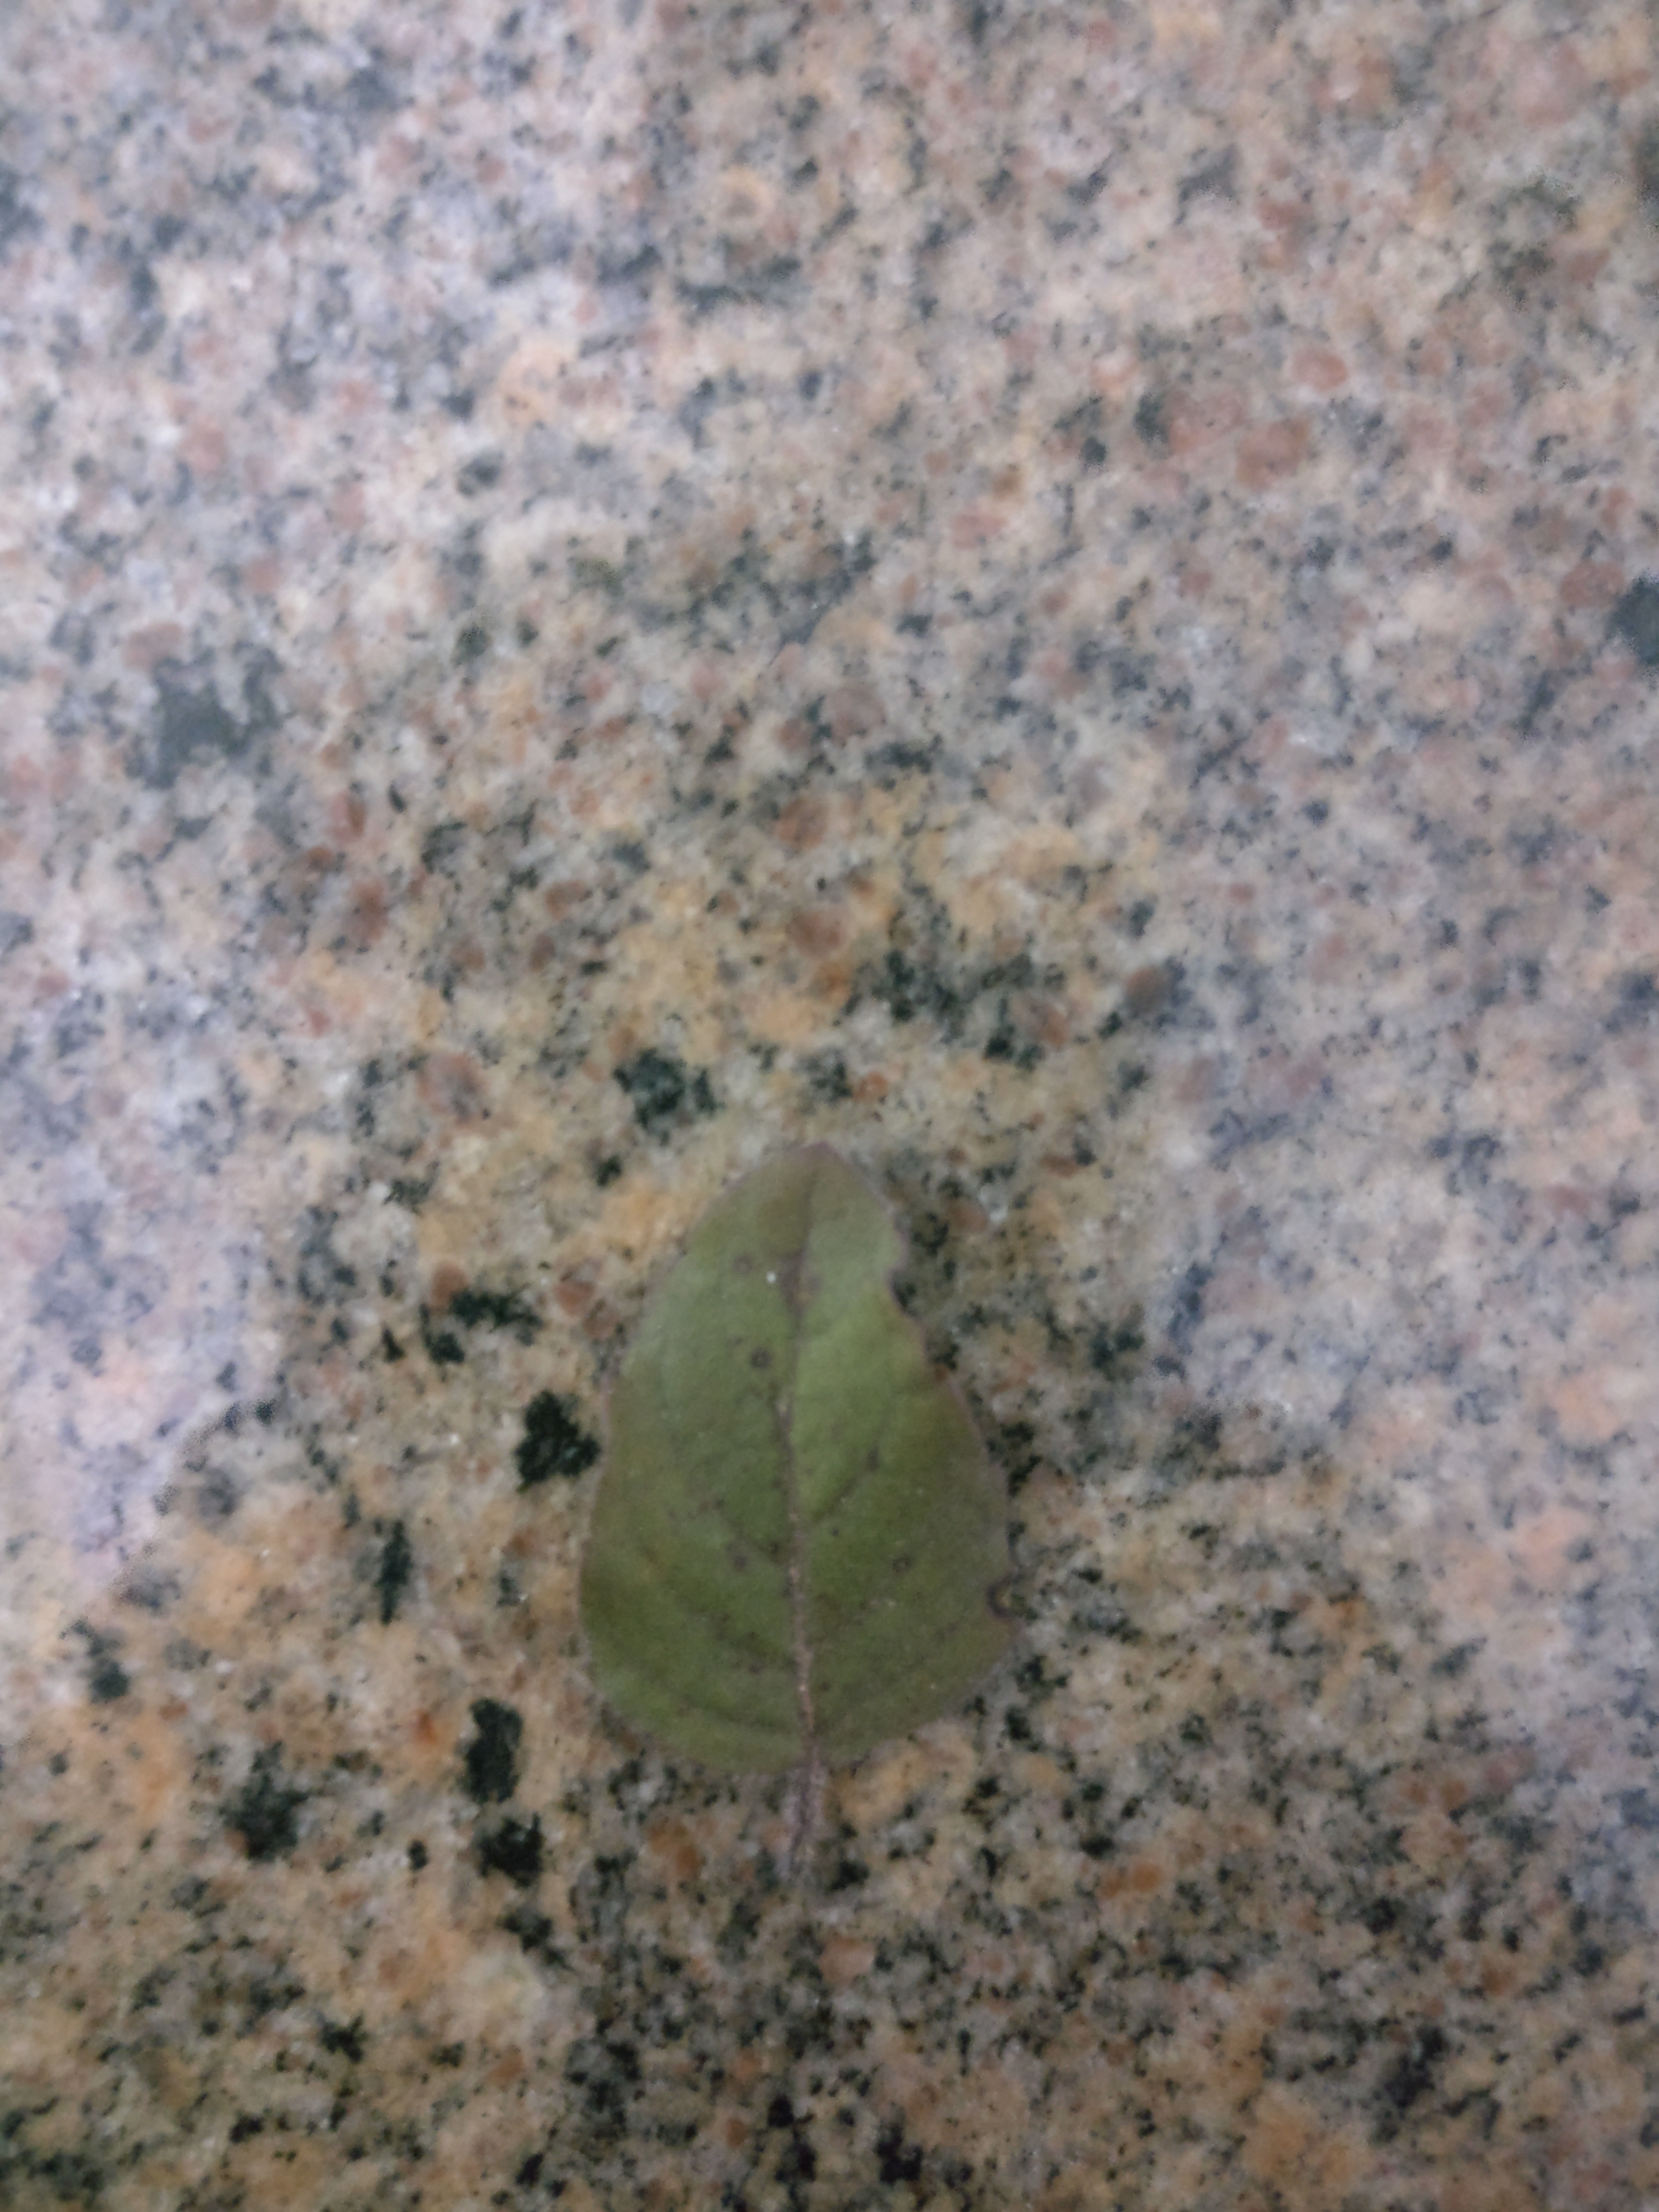
Plant: Tulsi